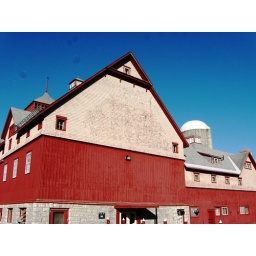
...unfortunately, I got water in my lens, otherwise the blueness of the sky would be perfect.